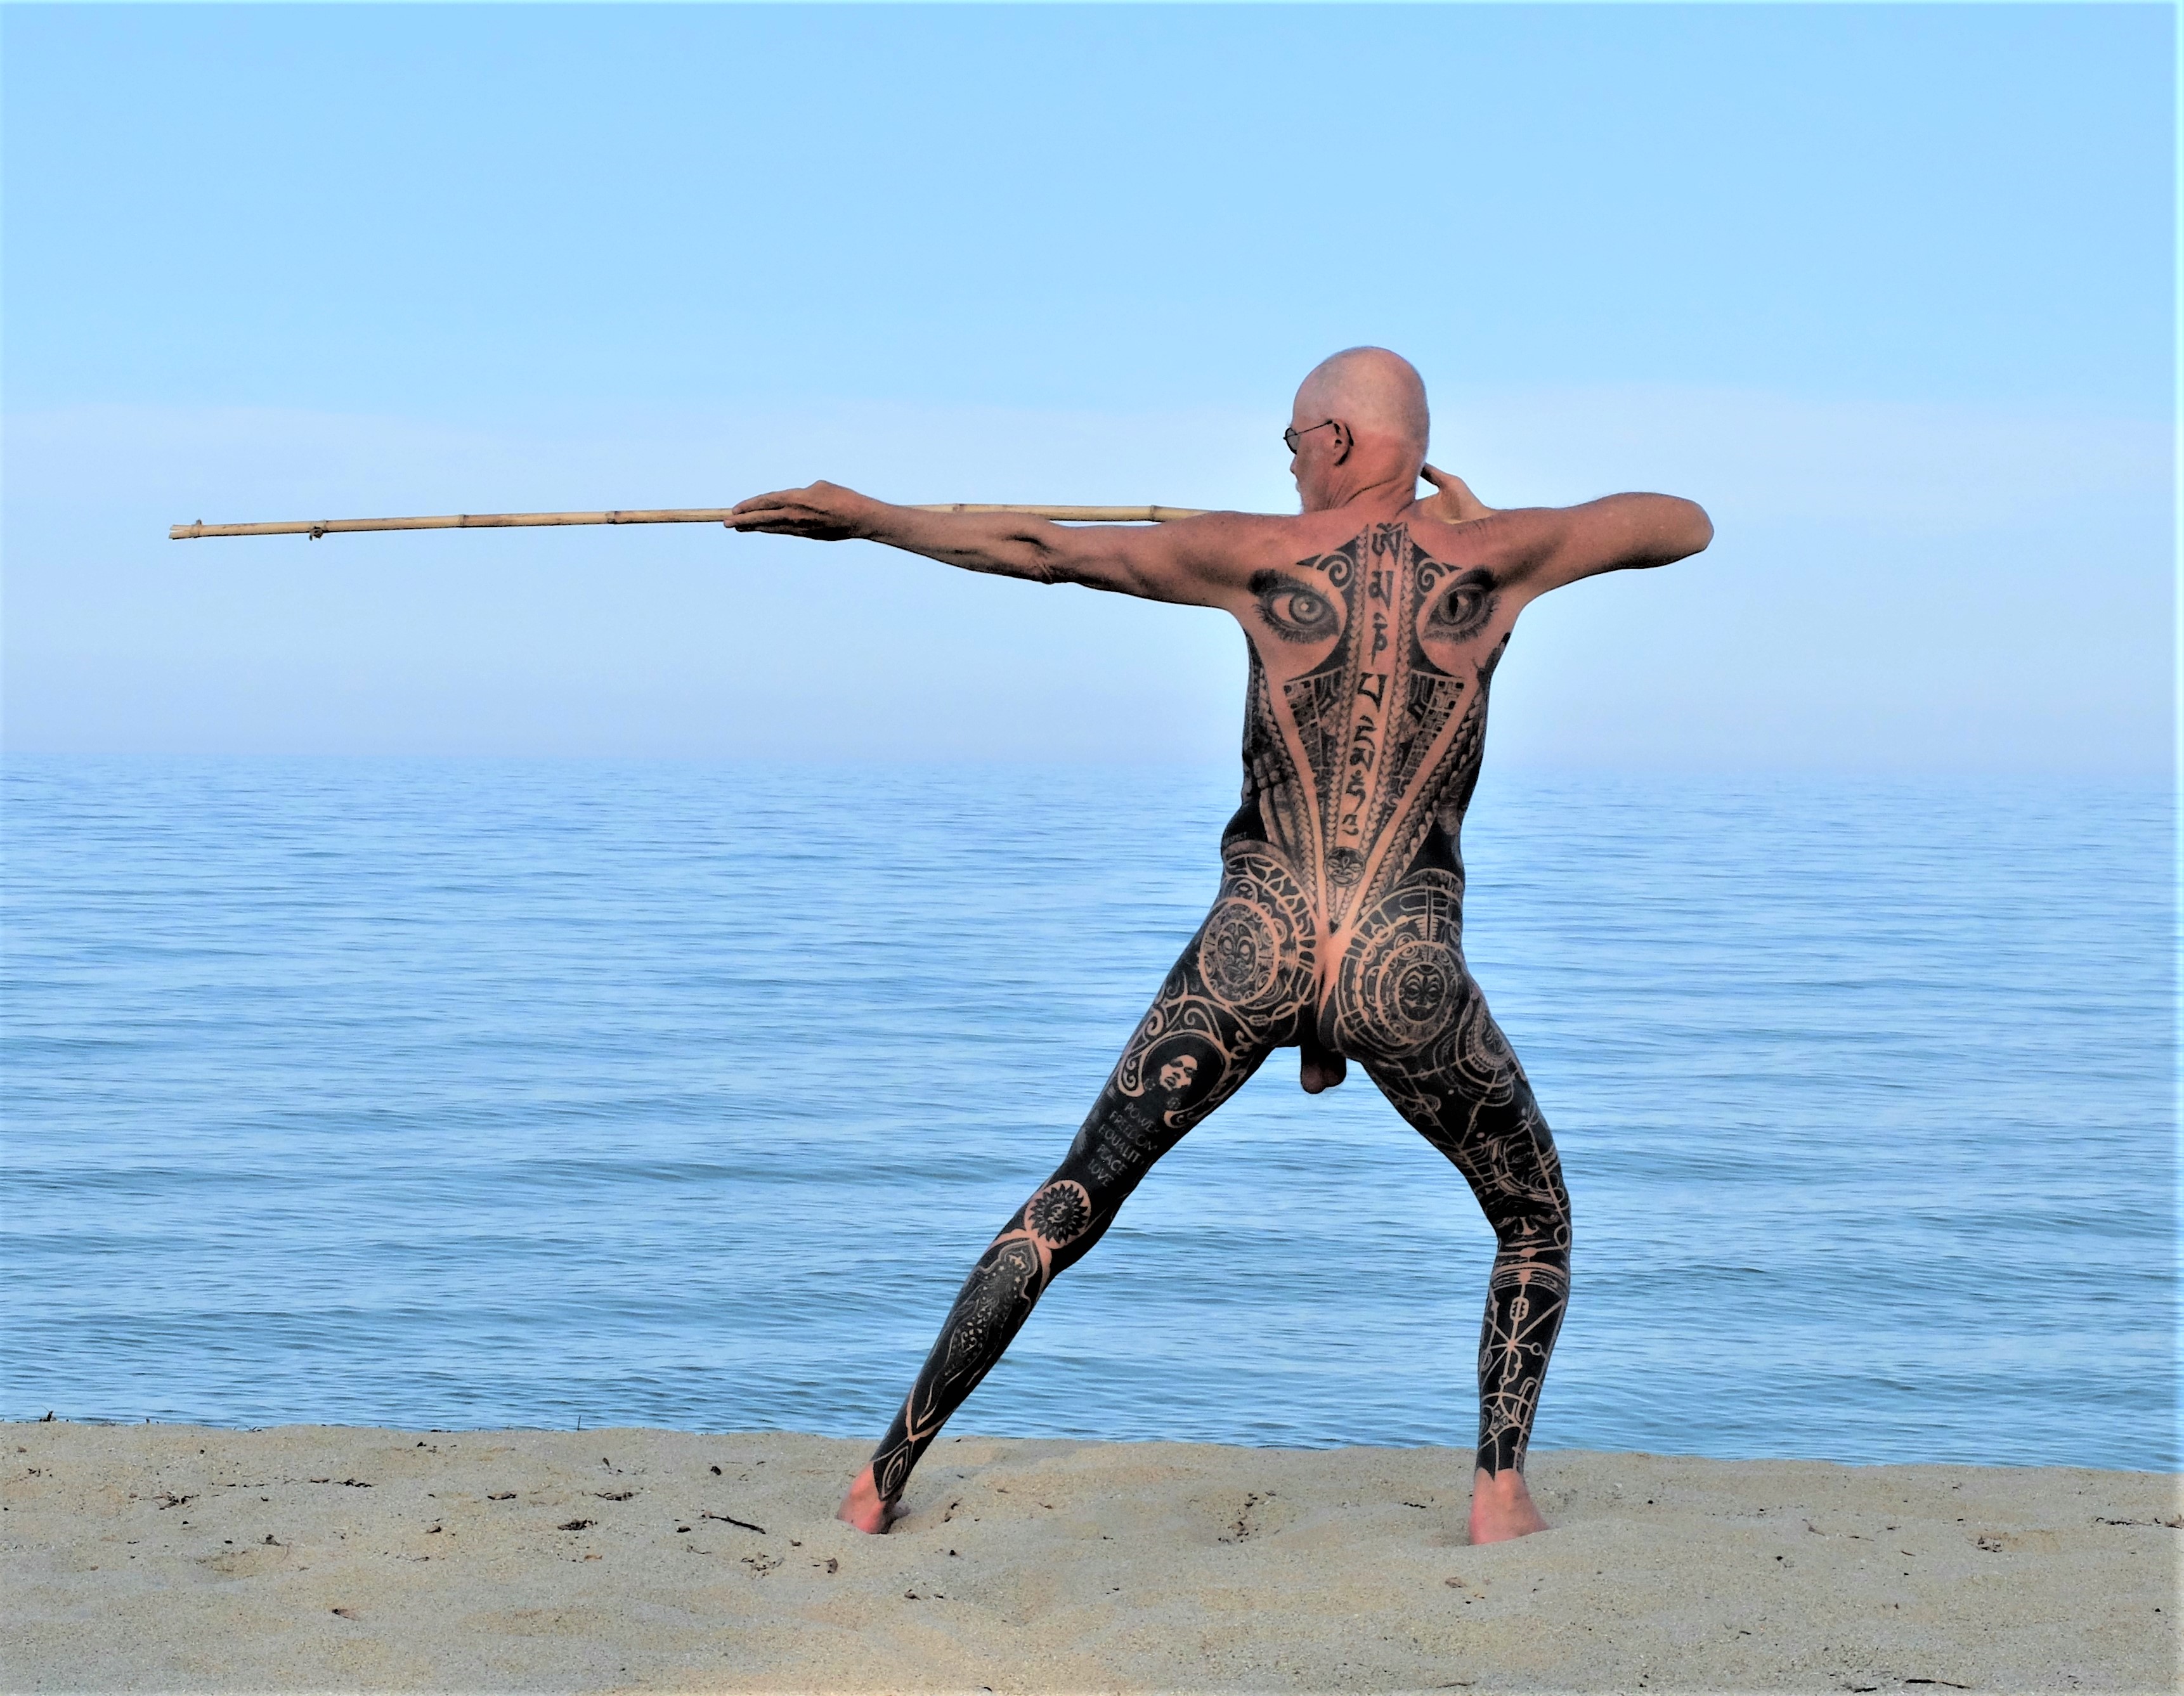
nude, naked, man, men, nude man, naked man, nude men, naked men, tattoo, tattoos, wild style, freak, hippie, bodybuilding, martial arts, summer, sun, sea, ocean, vacation, nudist, nudists, beach, bodypainting, sexy, sex, erotic, erotics, attractive, dance, beach dance, holidays, relaxation, wellness, freedom, power, peace, warrior, style, body, art, maori, nude body, naked body, body art, water, sky, leg, People in nature, human body, happy, gesture, waist, wood, People on beach, balance, physical fitness, flash photography, horizon, fun, thigh, barefoot, lake, wind wave, recreation, knee, entertainment, wave, performing arts, metal, coast, landscape, wind, jumping, stretching, performance art